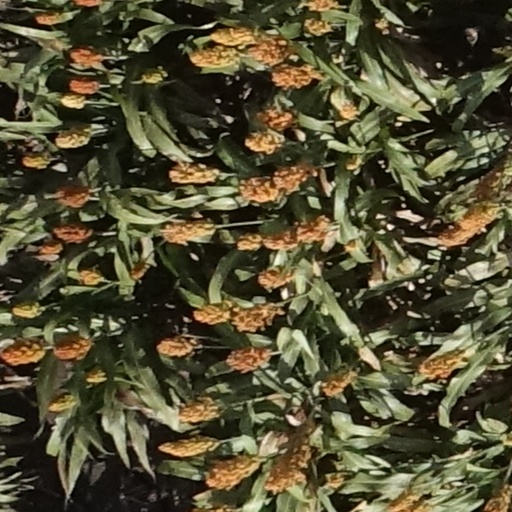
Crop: sorghum